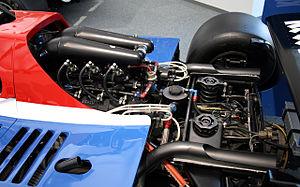
Spirit Racing était une écurie de course automobile fondée par John Wickham. Spirit a participé au championnat du monde de Formule 1 de 1983 à 1985. L'écurie a disputé un total de 23 Grands Prix, 4 347 km en course sans parvenir à inscrire de point au championnat du monde des constructeurs.